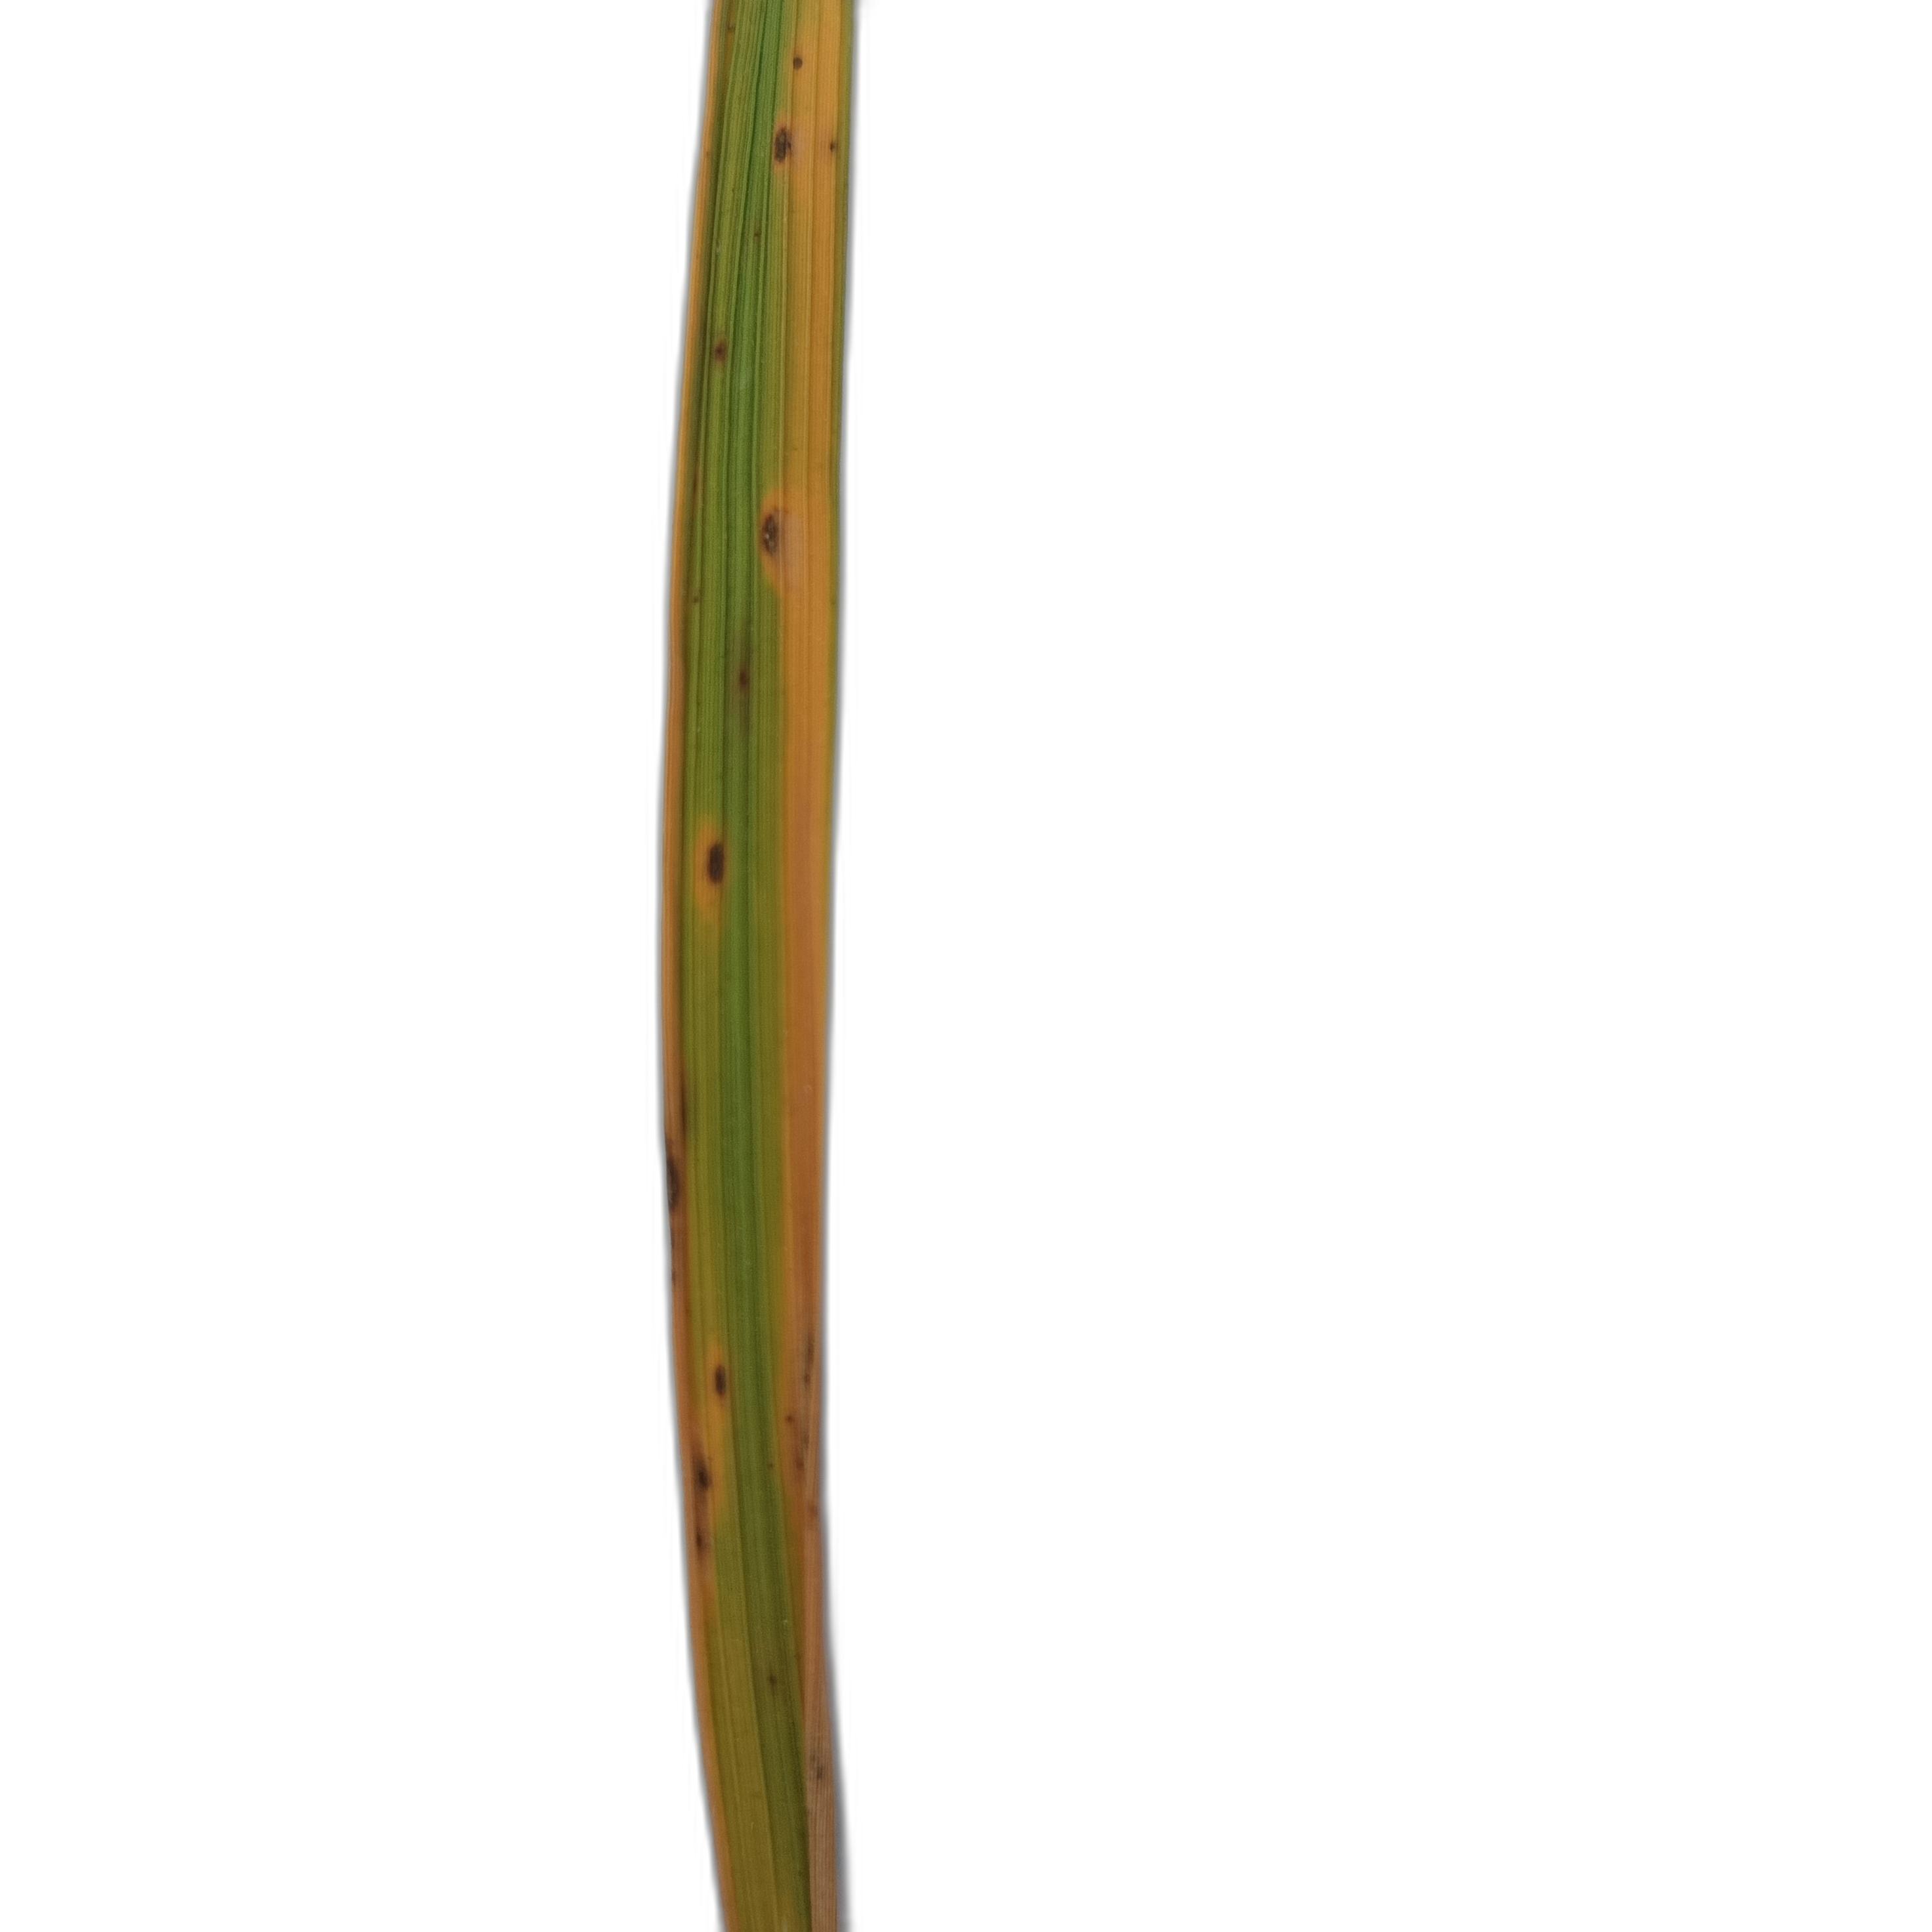
Label: Rice Blast